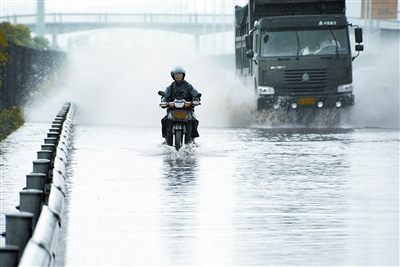
Weather: rain or strom